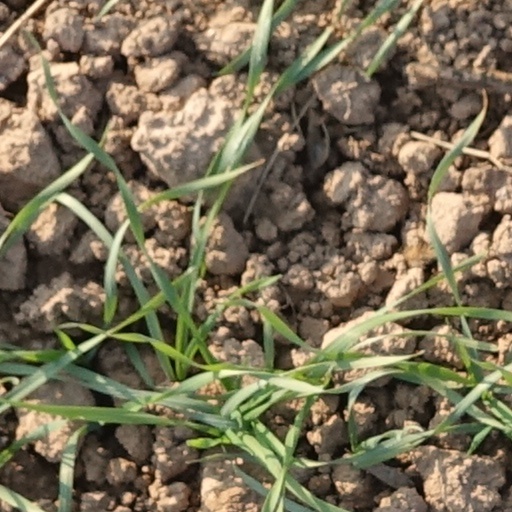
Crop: wheat